LGBTQ stereotypes

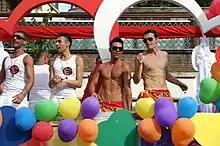
Gay men on a pride parade float in Rome

Gay men are often stereotyped as hypersexualized and unable to maintain committed or fulfilling relationships, though research suggests that their relationships are just as fulfilling as those of other couples. Research suggests that lesbians may be slightly more likely than gay men to be in steady relationships. In terms of unprotected sex, a 2007 study cited two large population surveys as showing that "the majority of gay men had similar numbers of unprotected sexual partners annually as straight men and women". Another study found that gay men sometimes faced social boundaries because of this stereotype. Participants in the study reported finding it difficult to befriend other gay men on a platonic basis. The study found that when they would engage with other gay men there would be an assumption of sexual motivations, and when it became clear that this was not the case the other men would not be interested in continuing socialising. These stereotypes permeate throughout all facets of society, even influencing those subjected to it.